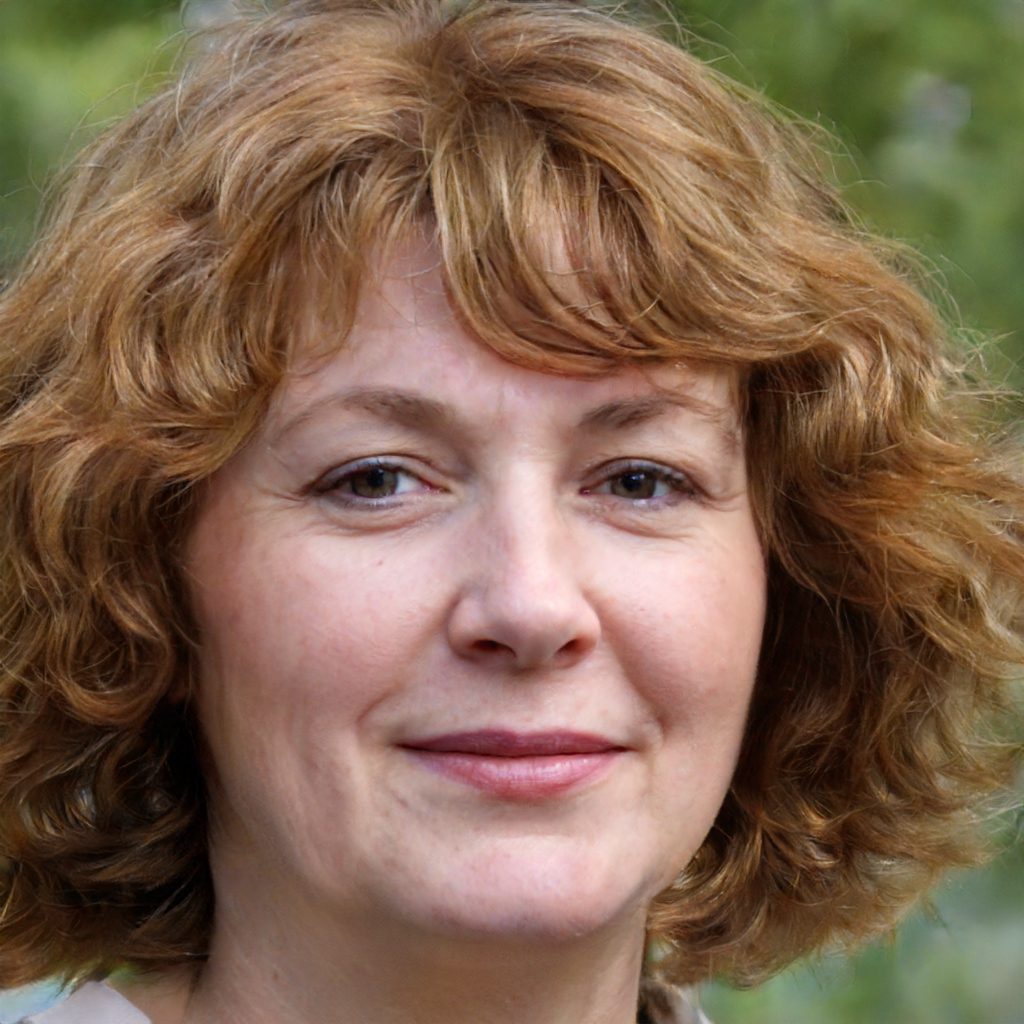
Label: Colored